Paso Robles Press

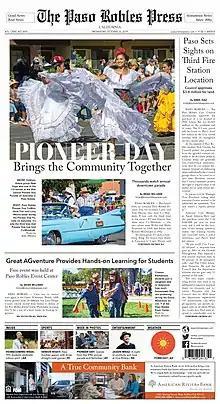

The Paso Robles Press began in June 1889, and has published continually since. The publication is currently a weekly printed newspaper and daily online publication based in Paso Robles, California, United States that serves the residents of northern San Luis Obispo County. It is operated by 13 Stars Media, with a readership primarily in Paso Robles and surrounding communities, including Templeton, San Miguel and Shandon.